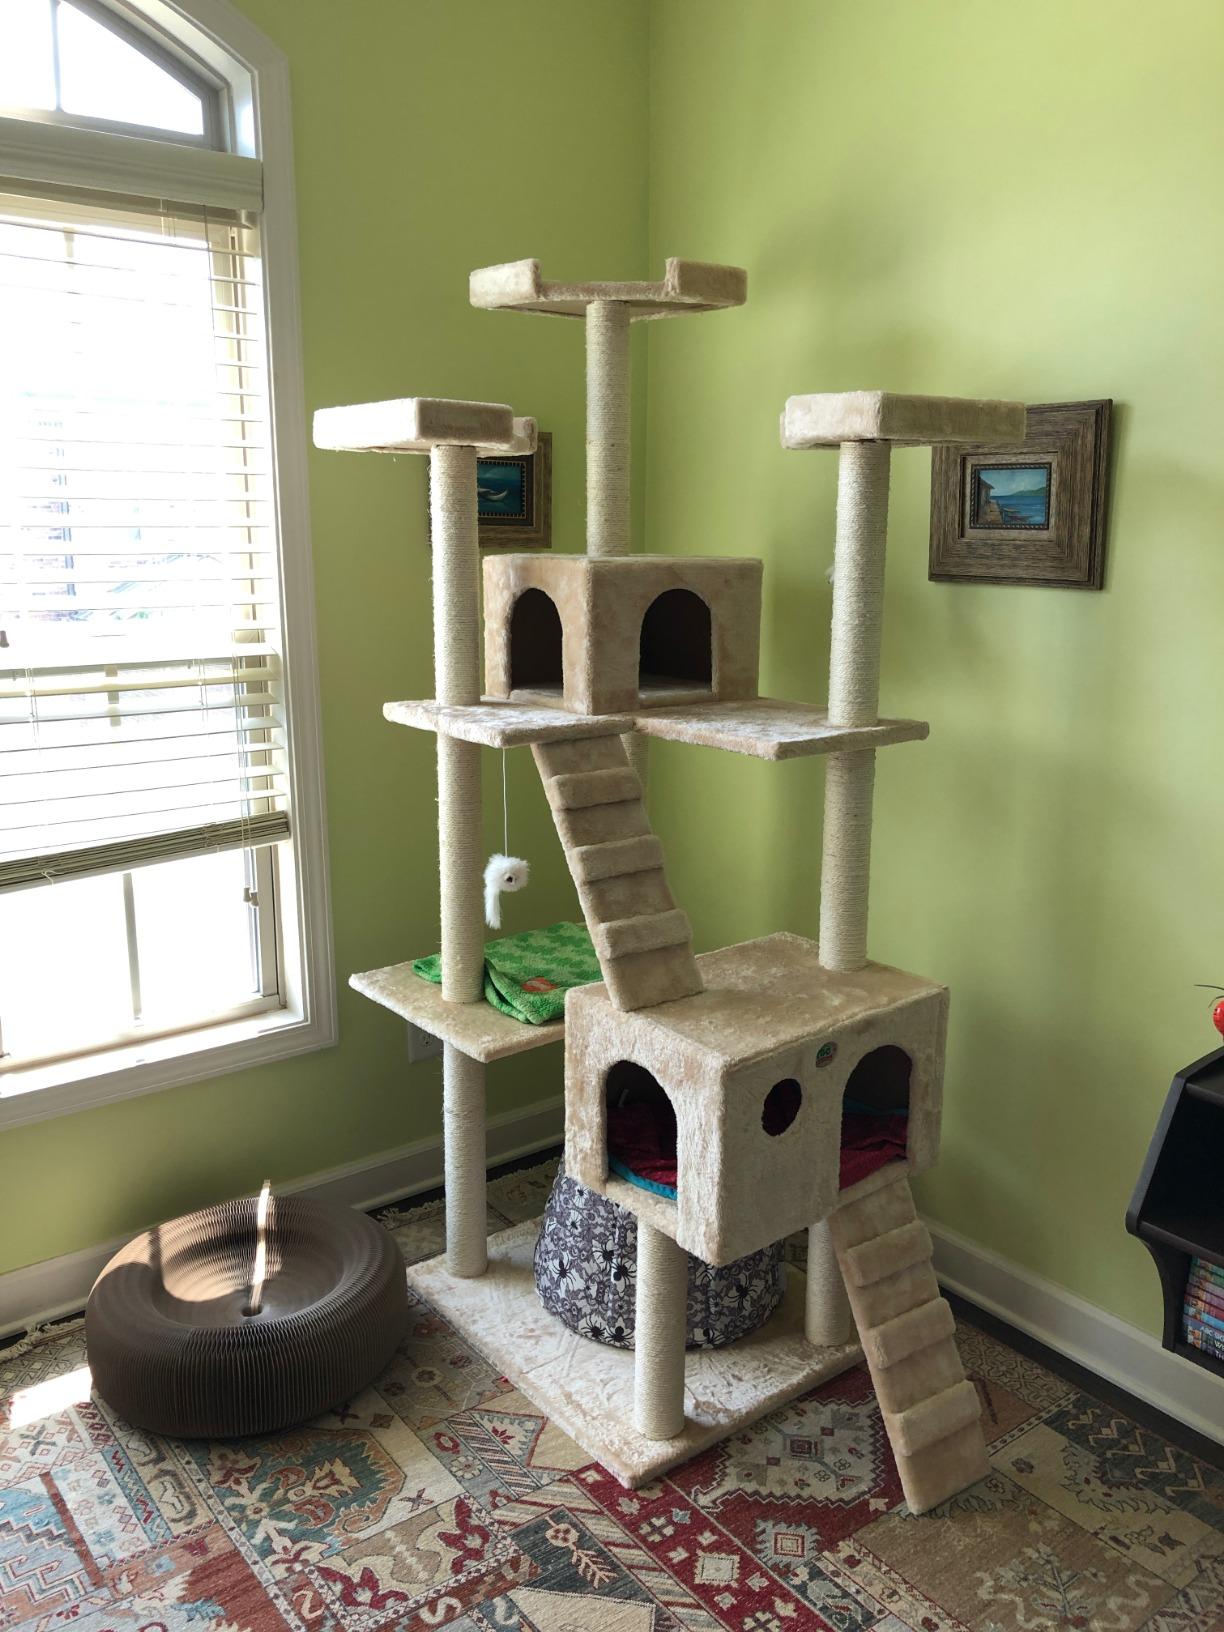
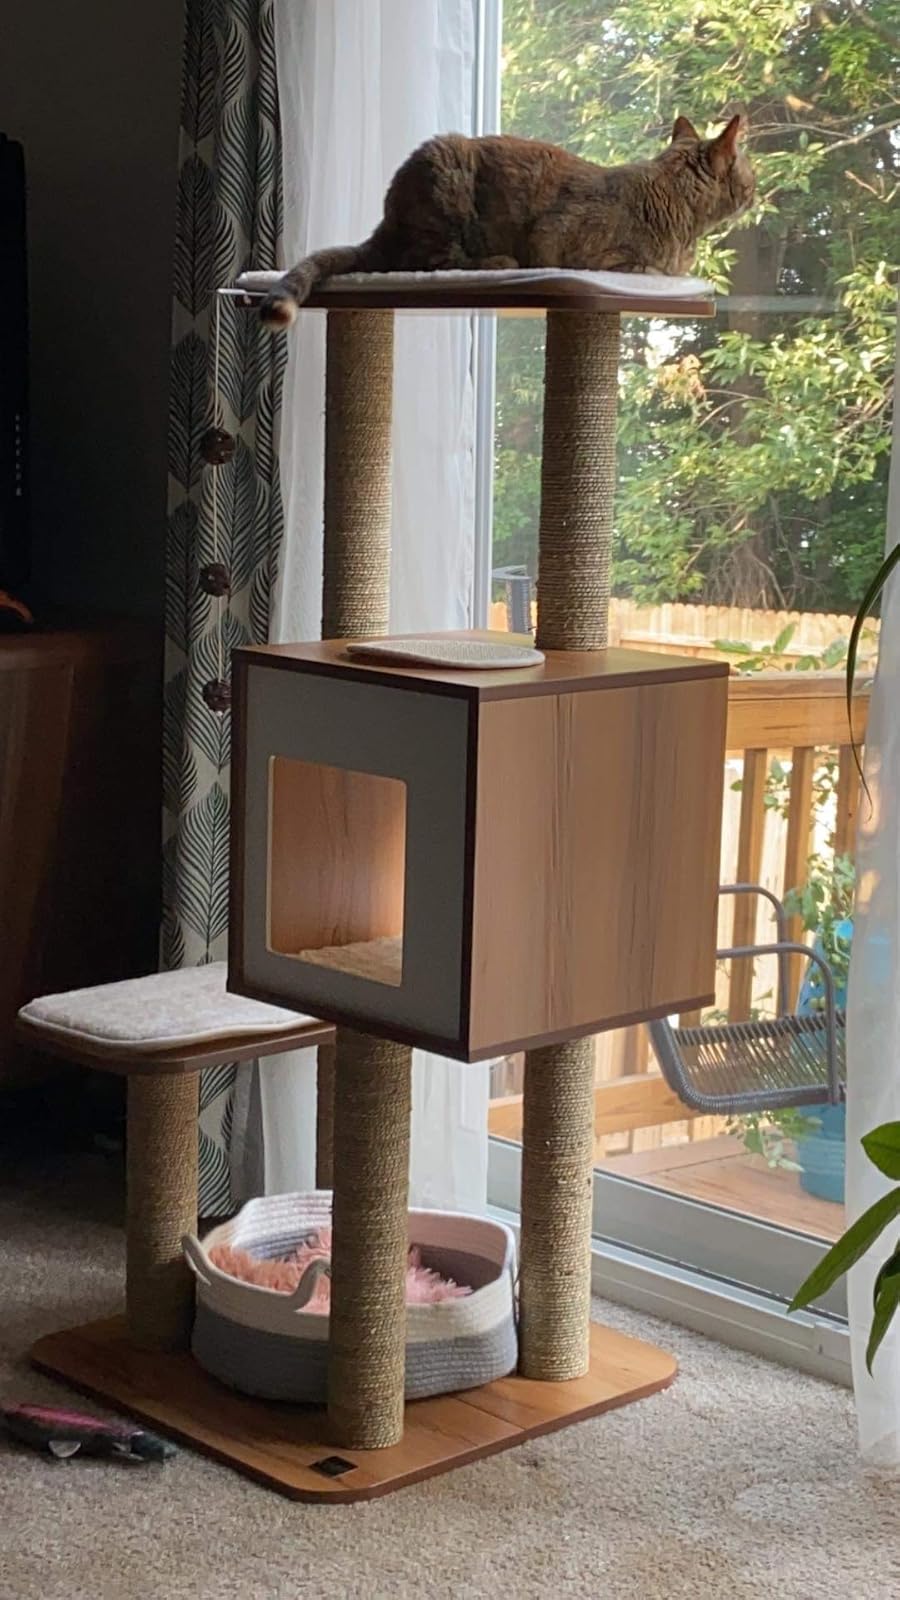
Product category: items_cat tree
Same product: no